Eagle Creek Fire

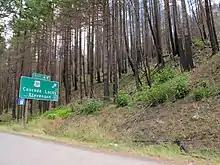
Trees along Interstate 84, near Cascade Locks, show burnt bark in June 2018.

The Eagle Creek Fire was reported on September 2 at 4:00p.m. in the Columbia River Gorge. By the morning of September 3, the fire had grown to . On September 5, the fire hopped over the Columbia River into Washington state, near Archer Mountain. The fire trapped 153 hikers and forced them to stay overnight six miles up the trail, trapped on the other side by the Indian Creek Fire. The first rescuer, a Forest Service ranger named Sharon, reached the hikers around 10p.m. An attempt to drop supplies to the hikers, and to airlift out the youngest children, was aborted because the narrow terrain and night made the maneuver too hazardous. The hikers—who generally had been on a hot summer day hike—huddled together and tried to sleep on the bare ground. Several additional staff from the Forest Service and the Hood River Crag Rats arrived overnight with space blankets and some provisions. The next morning, Crag Rats, Pacific Northwest Search and Rescue, along with Mountain Wave Search and Rescue, escorted the hikers out to Wahtum Lake and bussed them back to the Eagle Creek Trailhead.